William C.B. Sewell House

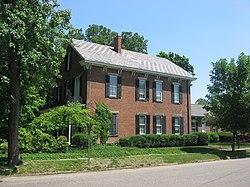
William C.B. Sewell House, May 2012

William C. B. Sewell House, is a historic home located at Covington, Fountain County, Indiana. It was built in 1867, and is a -story, three-bay, Italianate style brick dwelling. It has two wings and a separate summer kitchen. The front facade features a full-width, one-story decorative front porch and a pair of cast-iron lions.